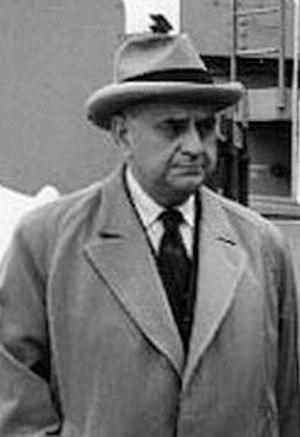
Konstantinos Tsaldaris était un homme politique grec.
Le Parti du peuple ou Parti populaire est un ancien parti conservateur grec. Mouvement monarchiste, il a été fondé en 1920 par Dimitrios Gounaris, le principal opposant à Elefthérios Venizélos et à son Parti libéral. Le Laïkó Kómma a finalement été dissous en 1958.
Liste des Premiers ministres et chefs du gouvernement de la Grèce de 1822 à nos jours.